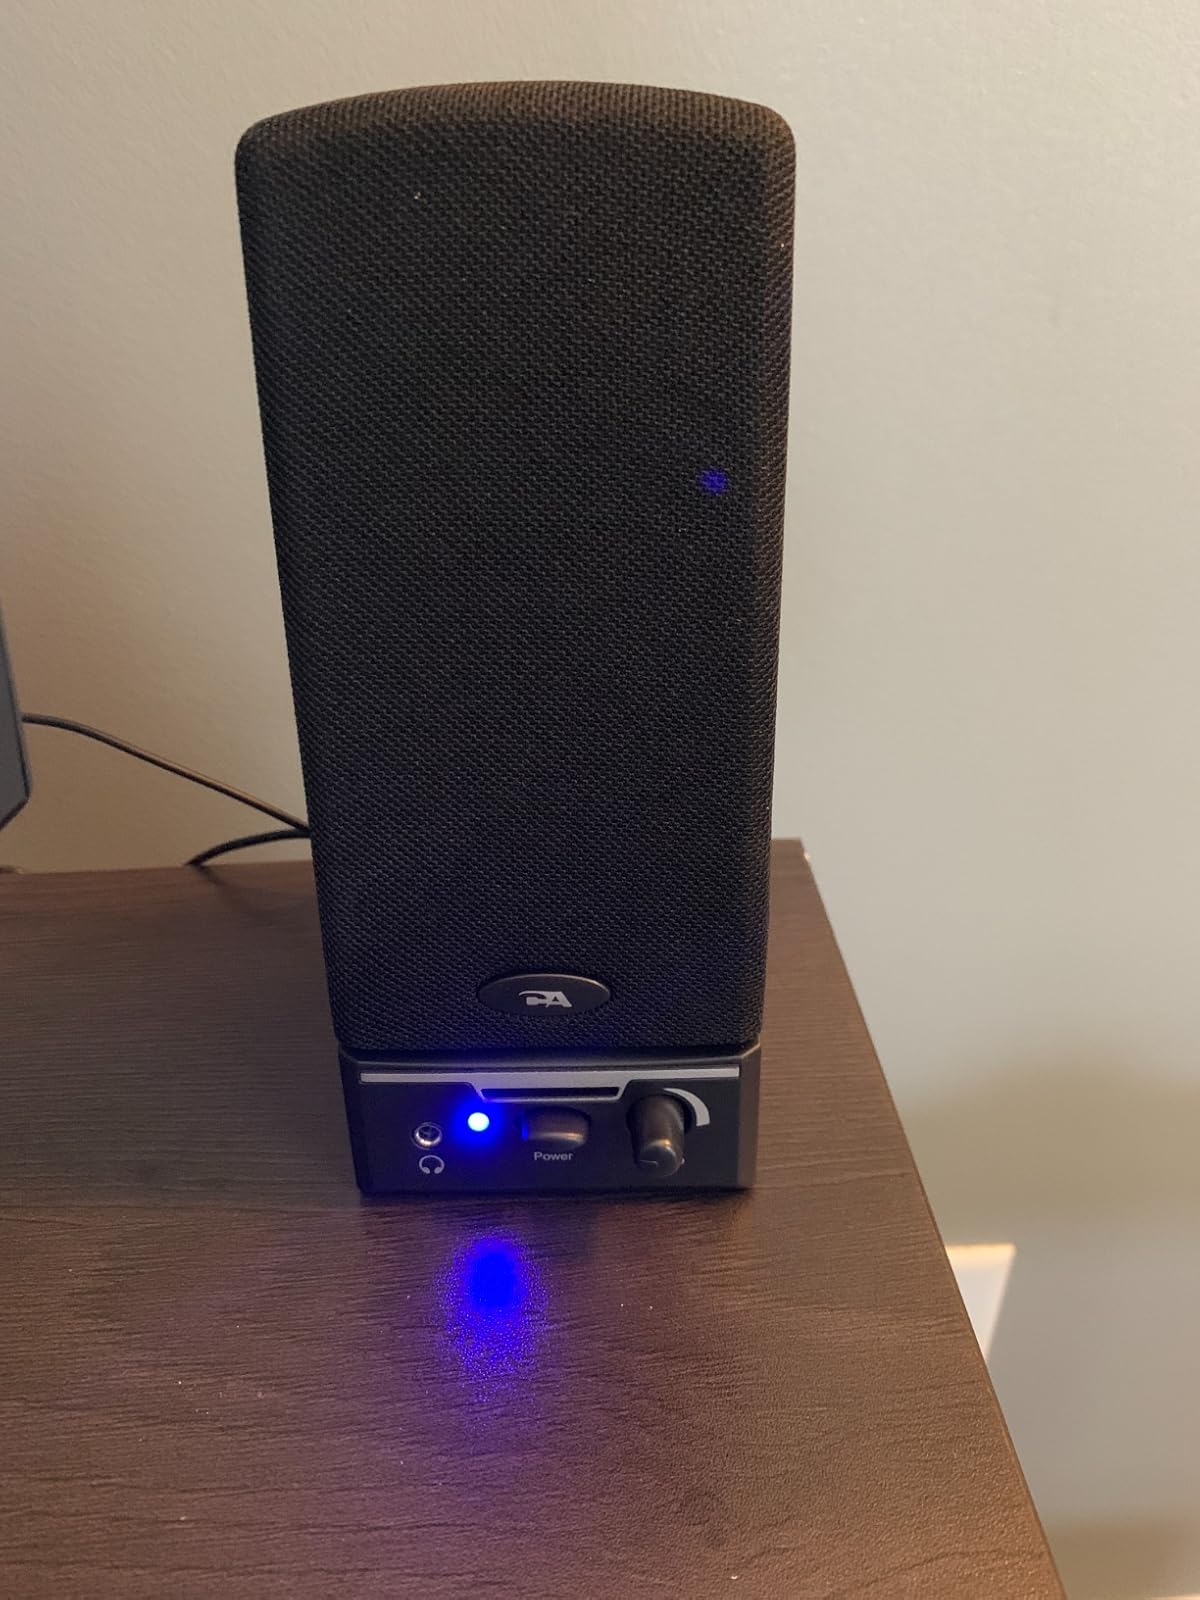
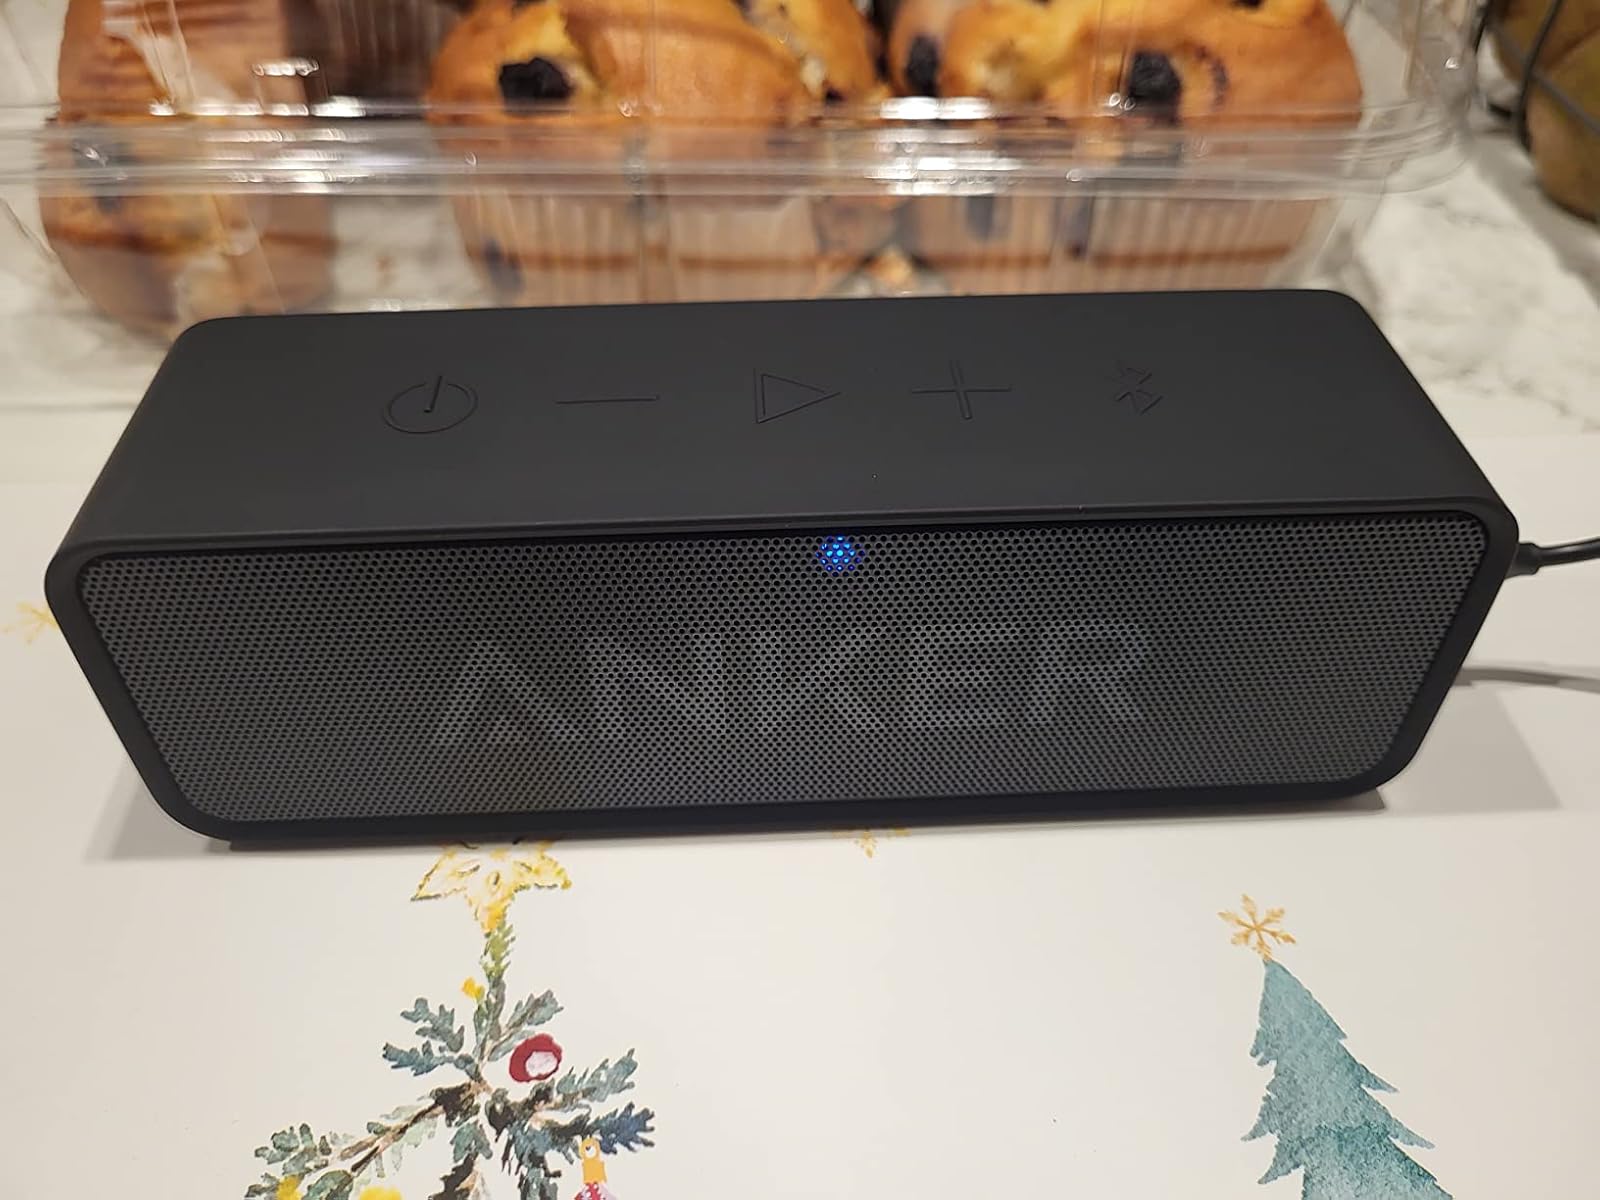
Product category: speaker
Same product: no